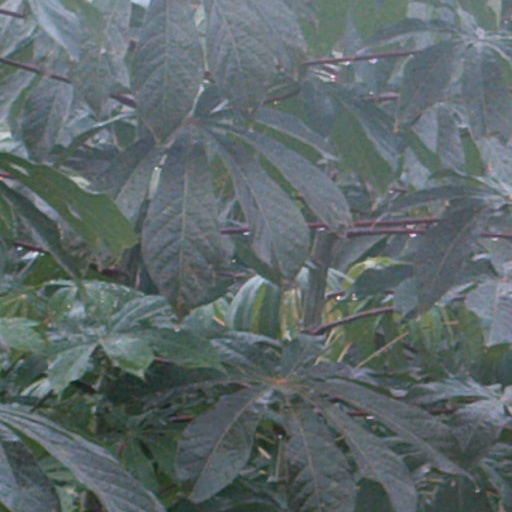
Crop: cassava